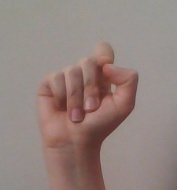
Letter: fa